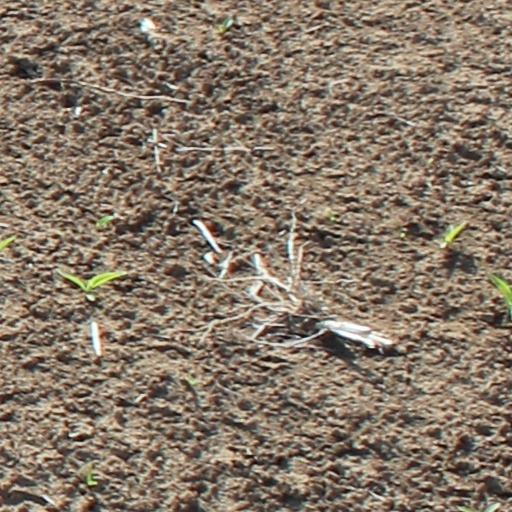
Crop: wheat